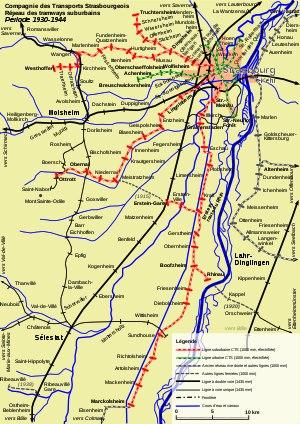
Le tramway de Strasbourg est un mode de transport en commun ayant fonctionné à Strasbourg jusqu'en 1960.